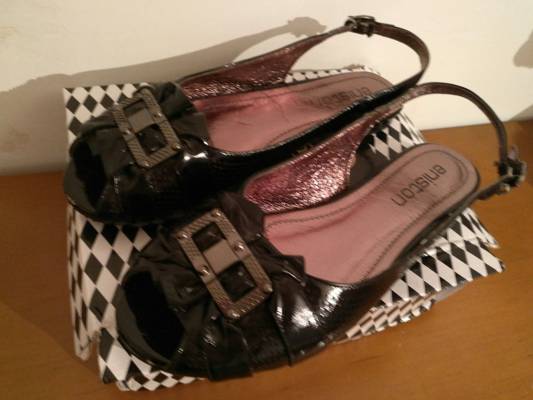
Waste category: clothes